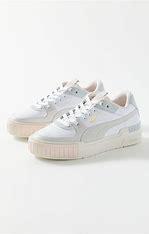
Brand: Puma
Model: Cali Sport